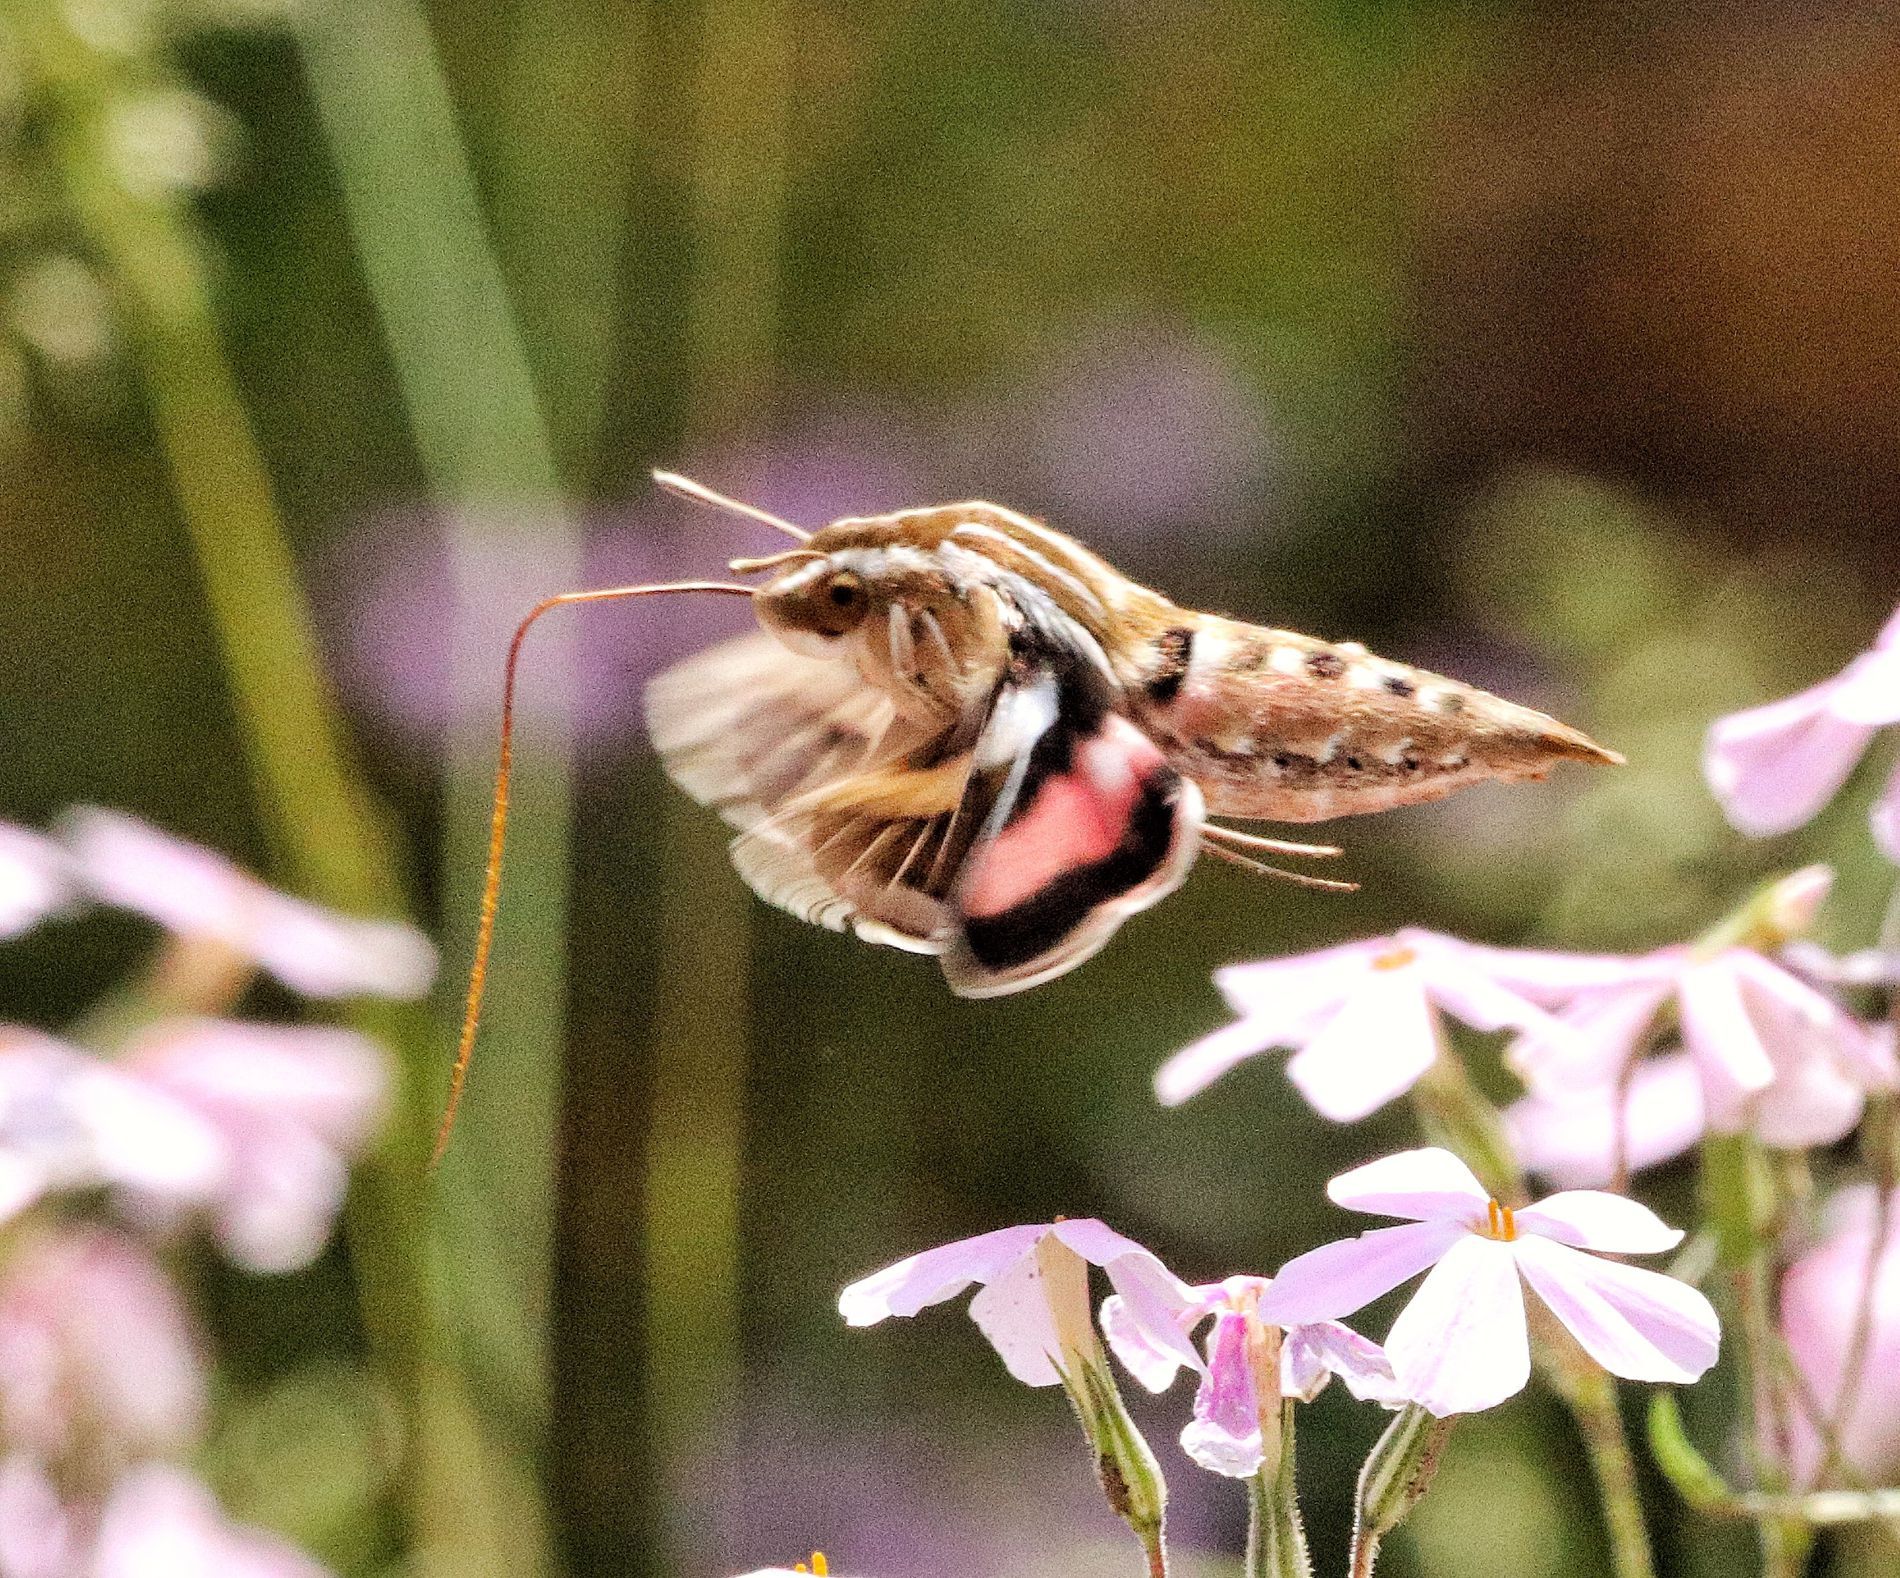
a Flying Insect
an insect flying between some pink flowers. it has black and pink wings and the flowers is pink too.
this portrait is taken at eye level, the focus is on the flying insect with black and pink wings. In the background we can see some pinkish flowers. the mode is peaceful, and the color palette is pink and green.
Labels: Animal, Insect, Invertebrate, Butterfly, Moth, Flower, Petal, Plant, Geranium, Daisy, Apidae, Bee, Nature, Flowers
Camera: Canon Canon EOS Rebel T7i
Lens: 150-600mm F5-6.3 DG OS HSM | Contemporary 015
Aperture: F16
Exposure: 1/800 sec
ISO: 4000
Focal length: 600